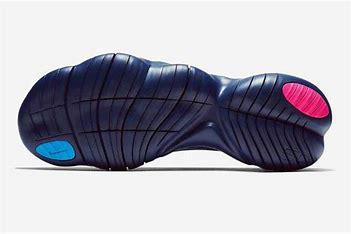
Brand: Nike
Model: Free RN 5